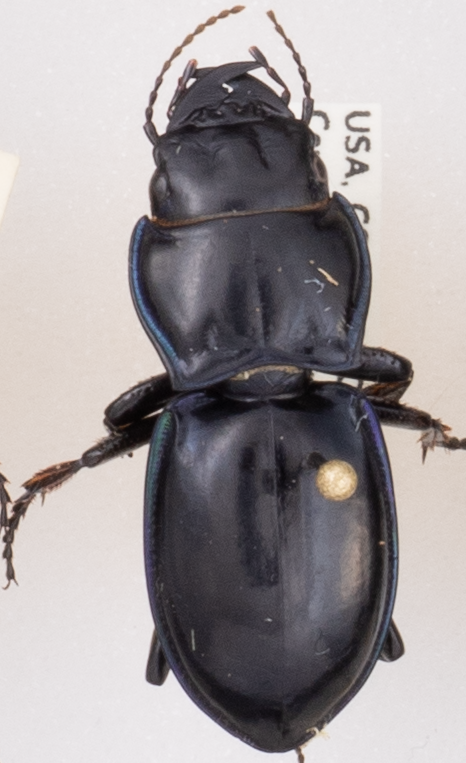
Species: Pasimachus elongatus
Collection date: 2020-06-24
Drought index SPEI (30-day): -0.688
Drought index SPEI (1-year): -0.676
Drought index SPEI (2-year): -0.072